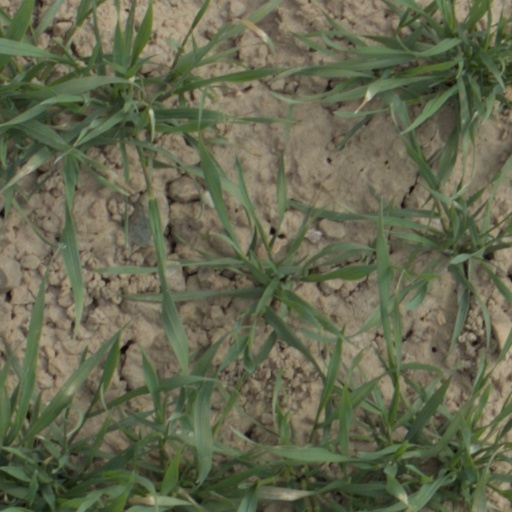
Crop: wheat